Culture of Sarawak

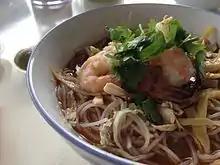
A bowl of Sarawak laksa

The Sarakraf Pavilion houses a workshop which demonstrates a wide range of craft-making skills. Well-known handicrafts in Sarawak include Orang Ulu beadwork, Iban Pua Kumbu, Bidayuh Kesah mats and Tambok baskets, Malay Kain Songket, ethnic headgear, and Chinese pottery. Sarawak Artists Society was established in 1985 to promote local cultures and arts in the form of paintings. Most artists in the post-war Sarawak prefers scenery and nature, traditional dances, and traditional daily activities as their drawing themes. Orang Ulu's Sapeh (a dug-out guitar) is the best known traditional musical instrument in Sarawak. It was played for Queen Elizabeth II during her official visit to Sarawak in 1972. Other traditional musical instruments are various types of gongs and Kulintang, idiophones, bamboo flutes and zithers.